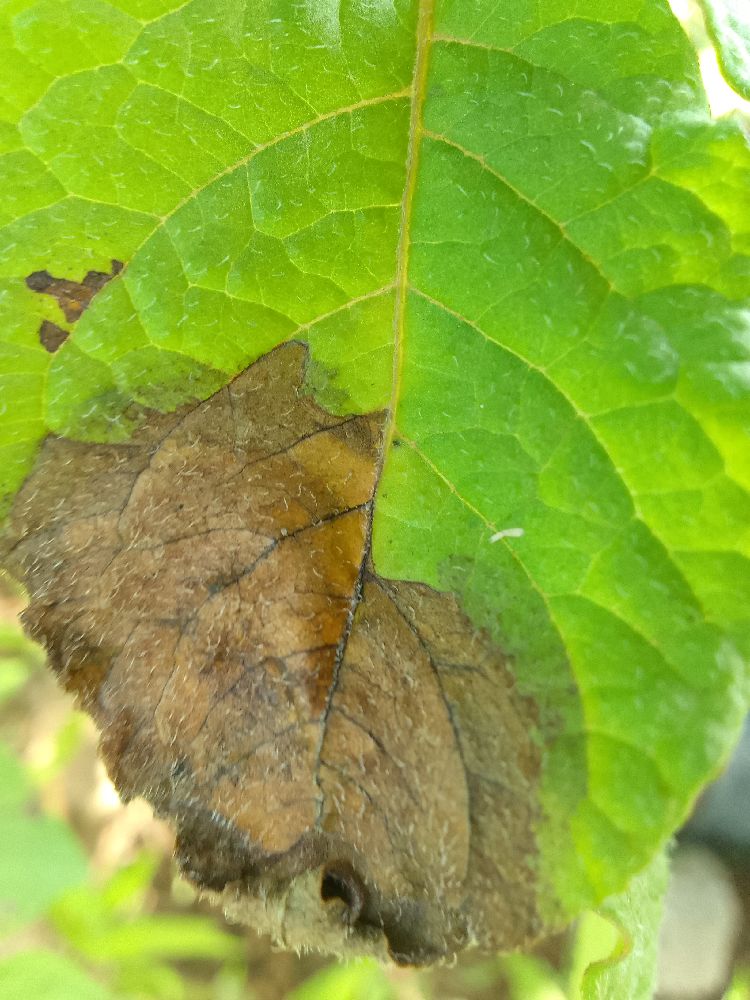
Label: Late blight